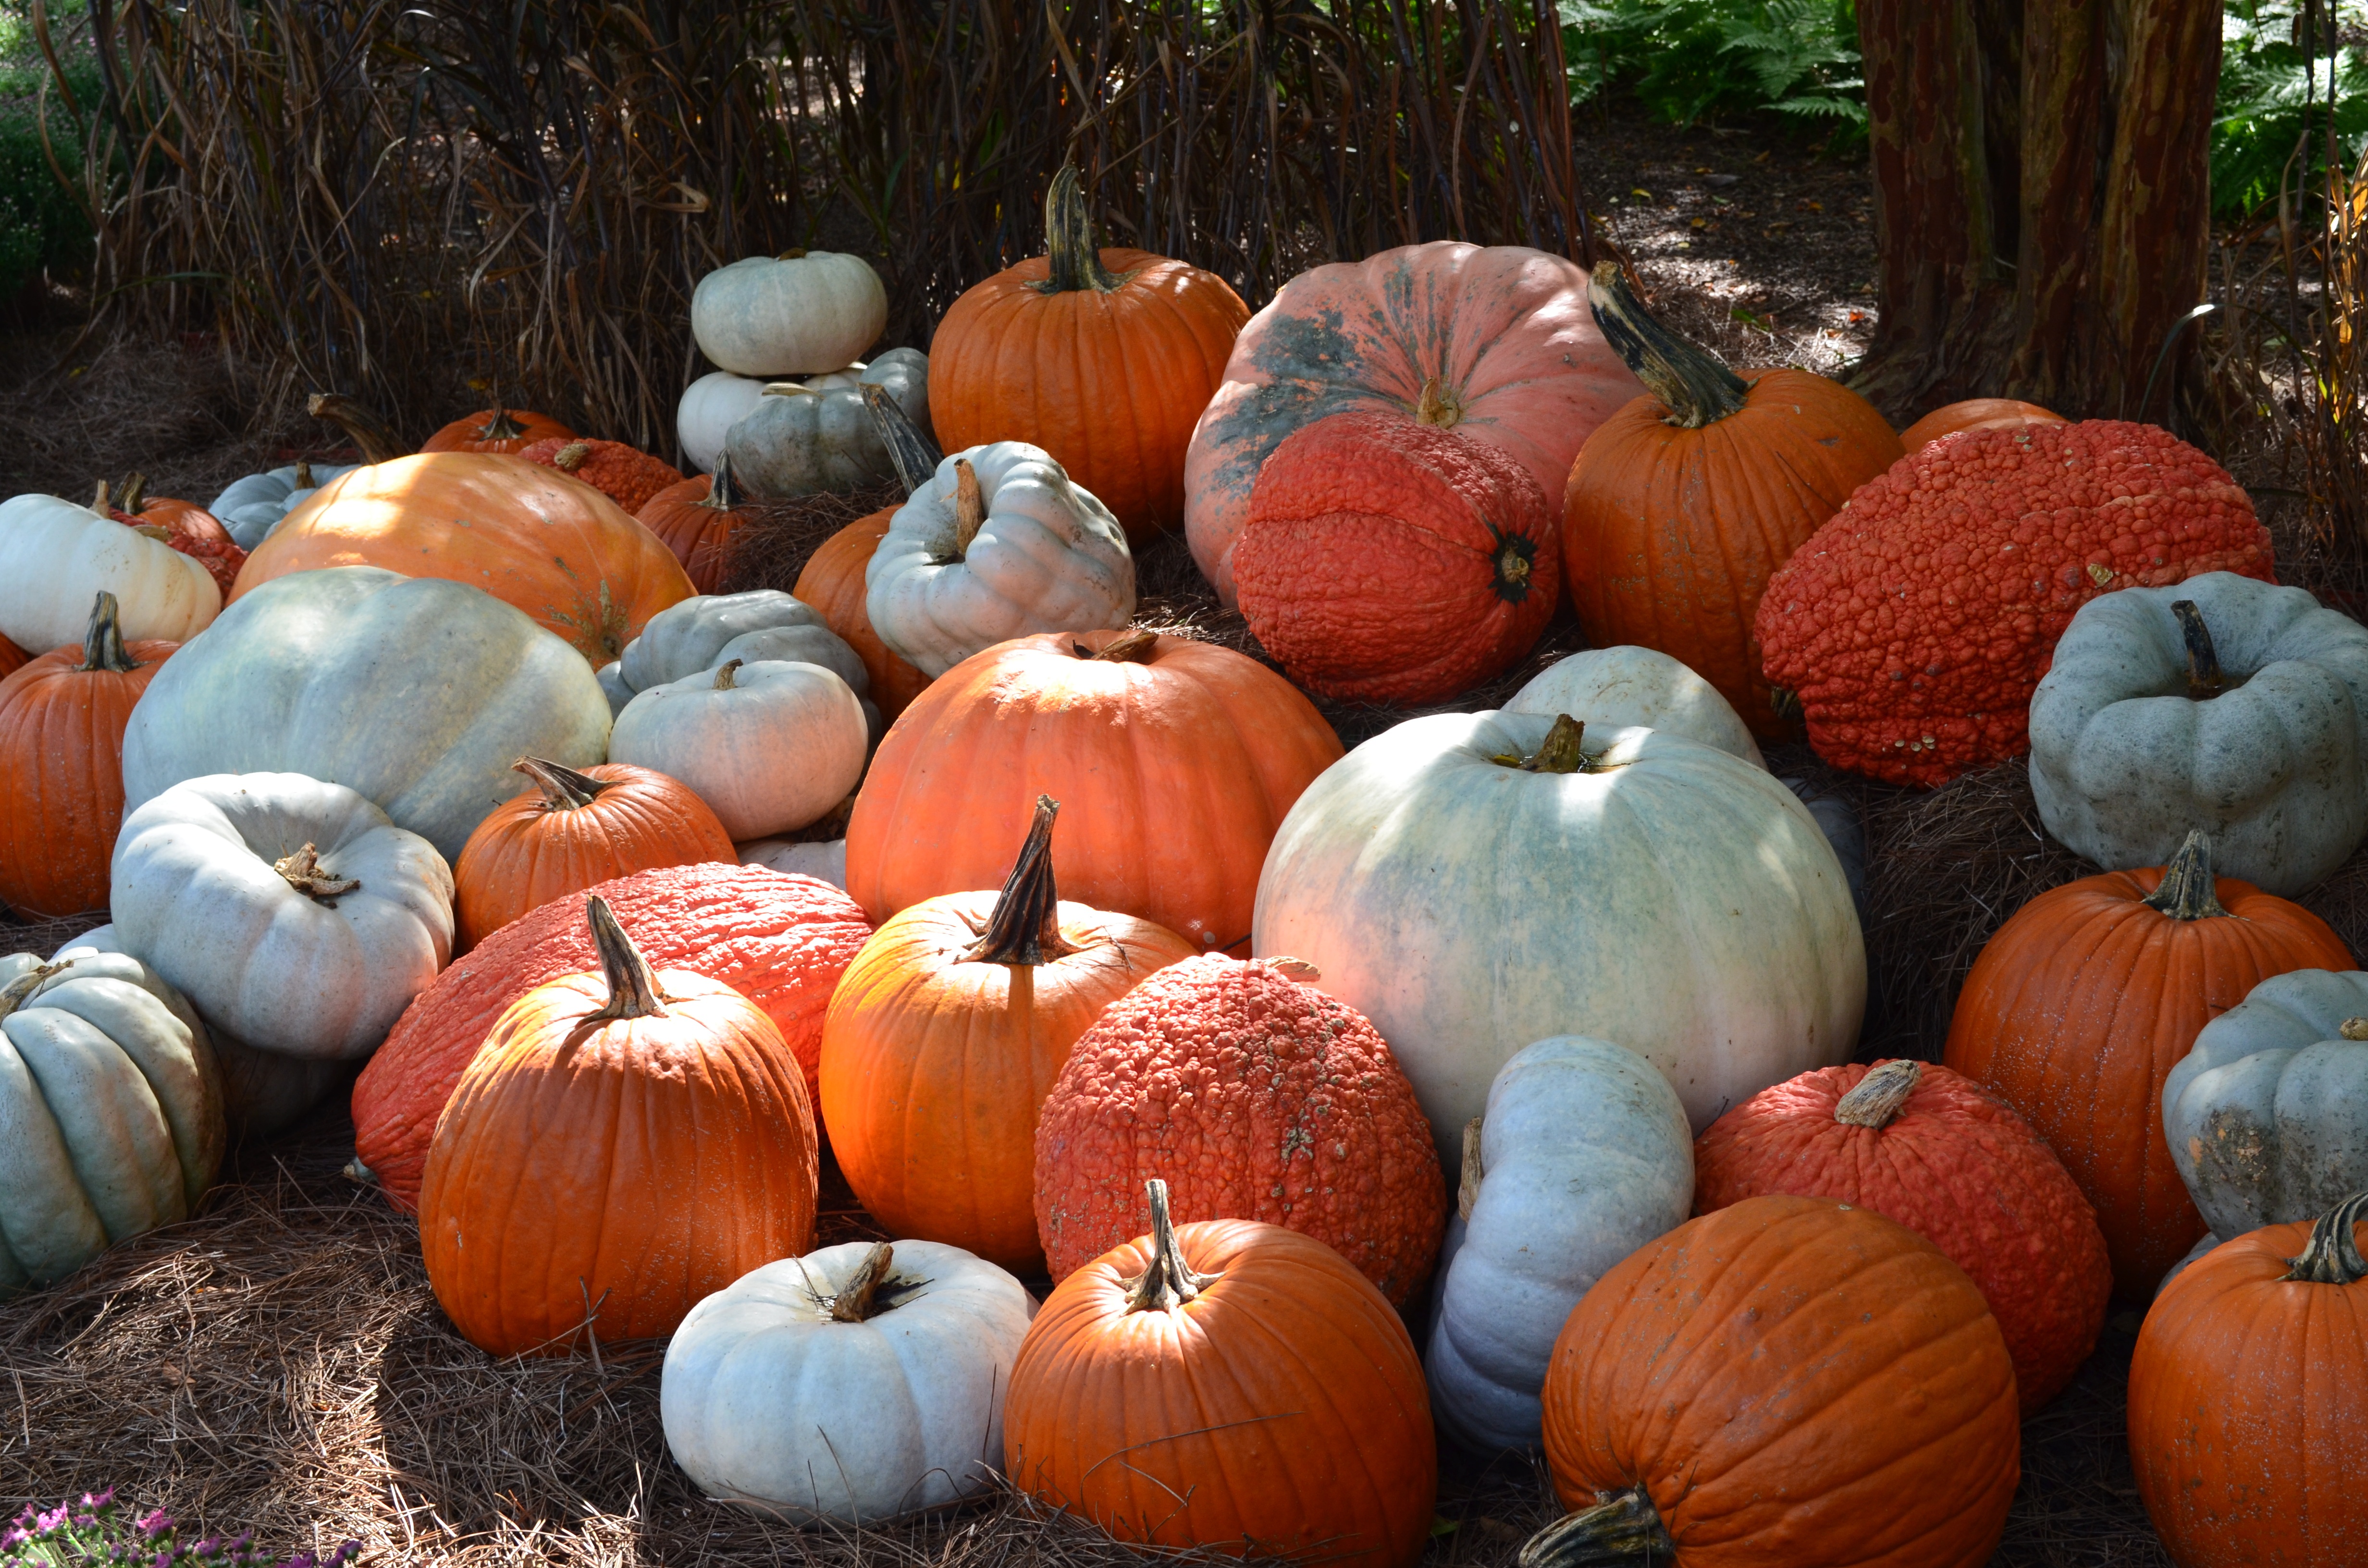
fall, celebration, ripe, orange, food, harvest, produce, vegetable, autumn, pumpkin, halloween, holiday, fresh, playing, decor, pie, season, squash, gourd, thanksgiving, jack o lantern, seasonal, calabaza, carving, decorations, traditional, pumpkins, treat, cucurbita, winter squash